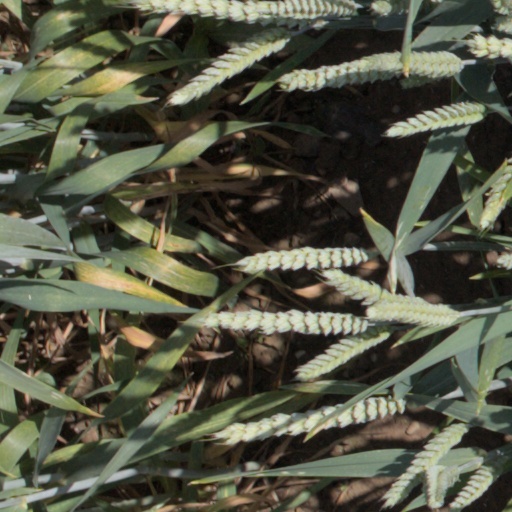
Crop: wheat